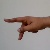
The image shows a hand gesture representing the letter 'P' in Indian Sign Language.